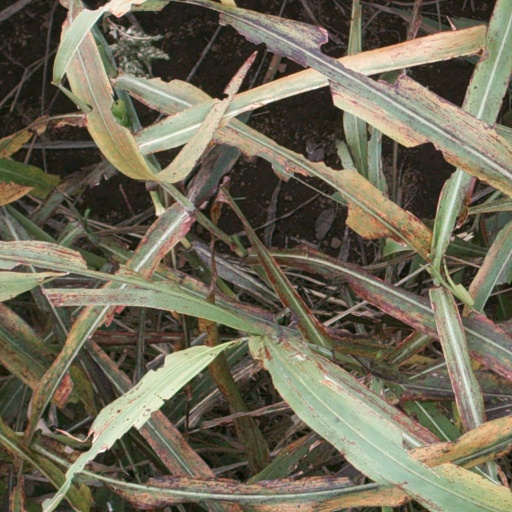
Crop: sorghum